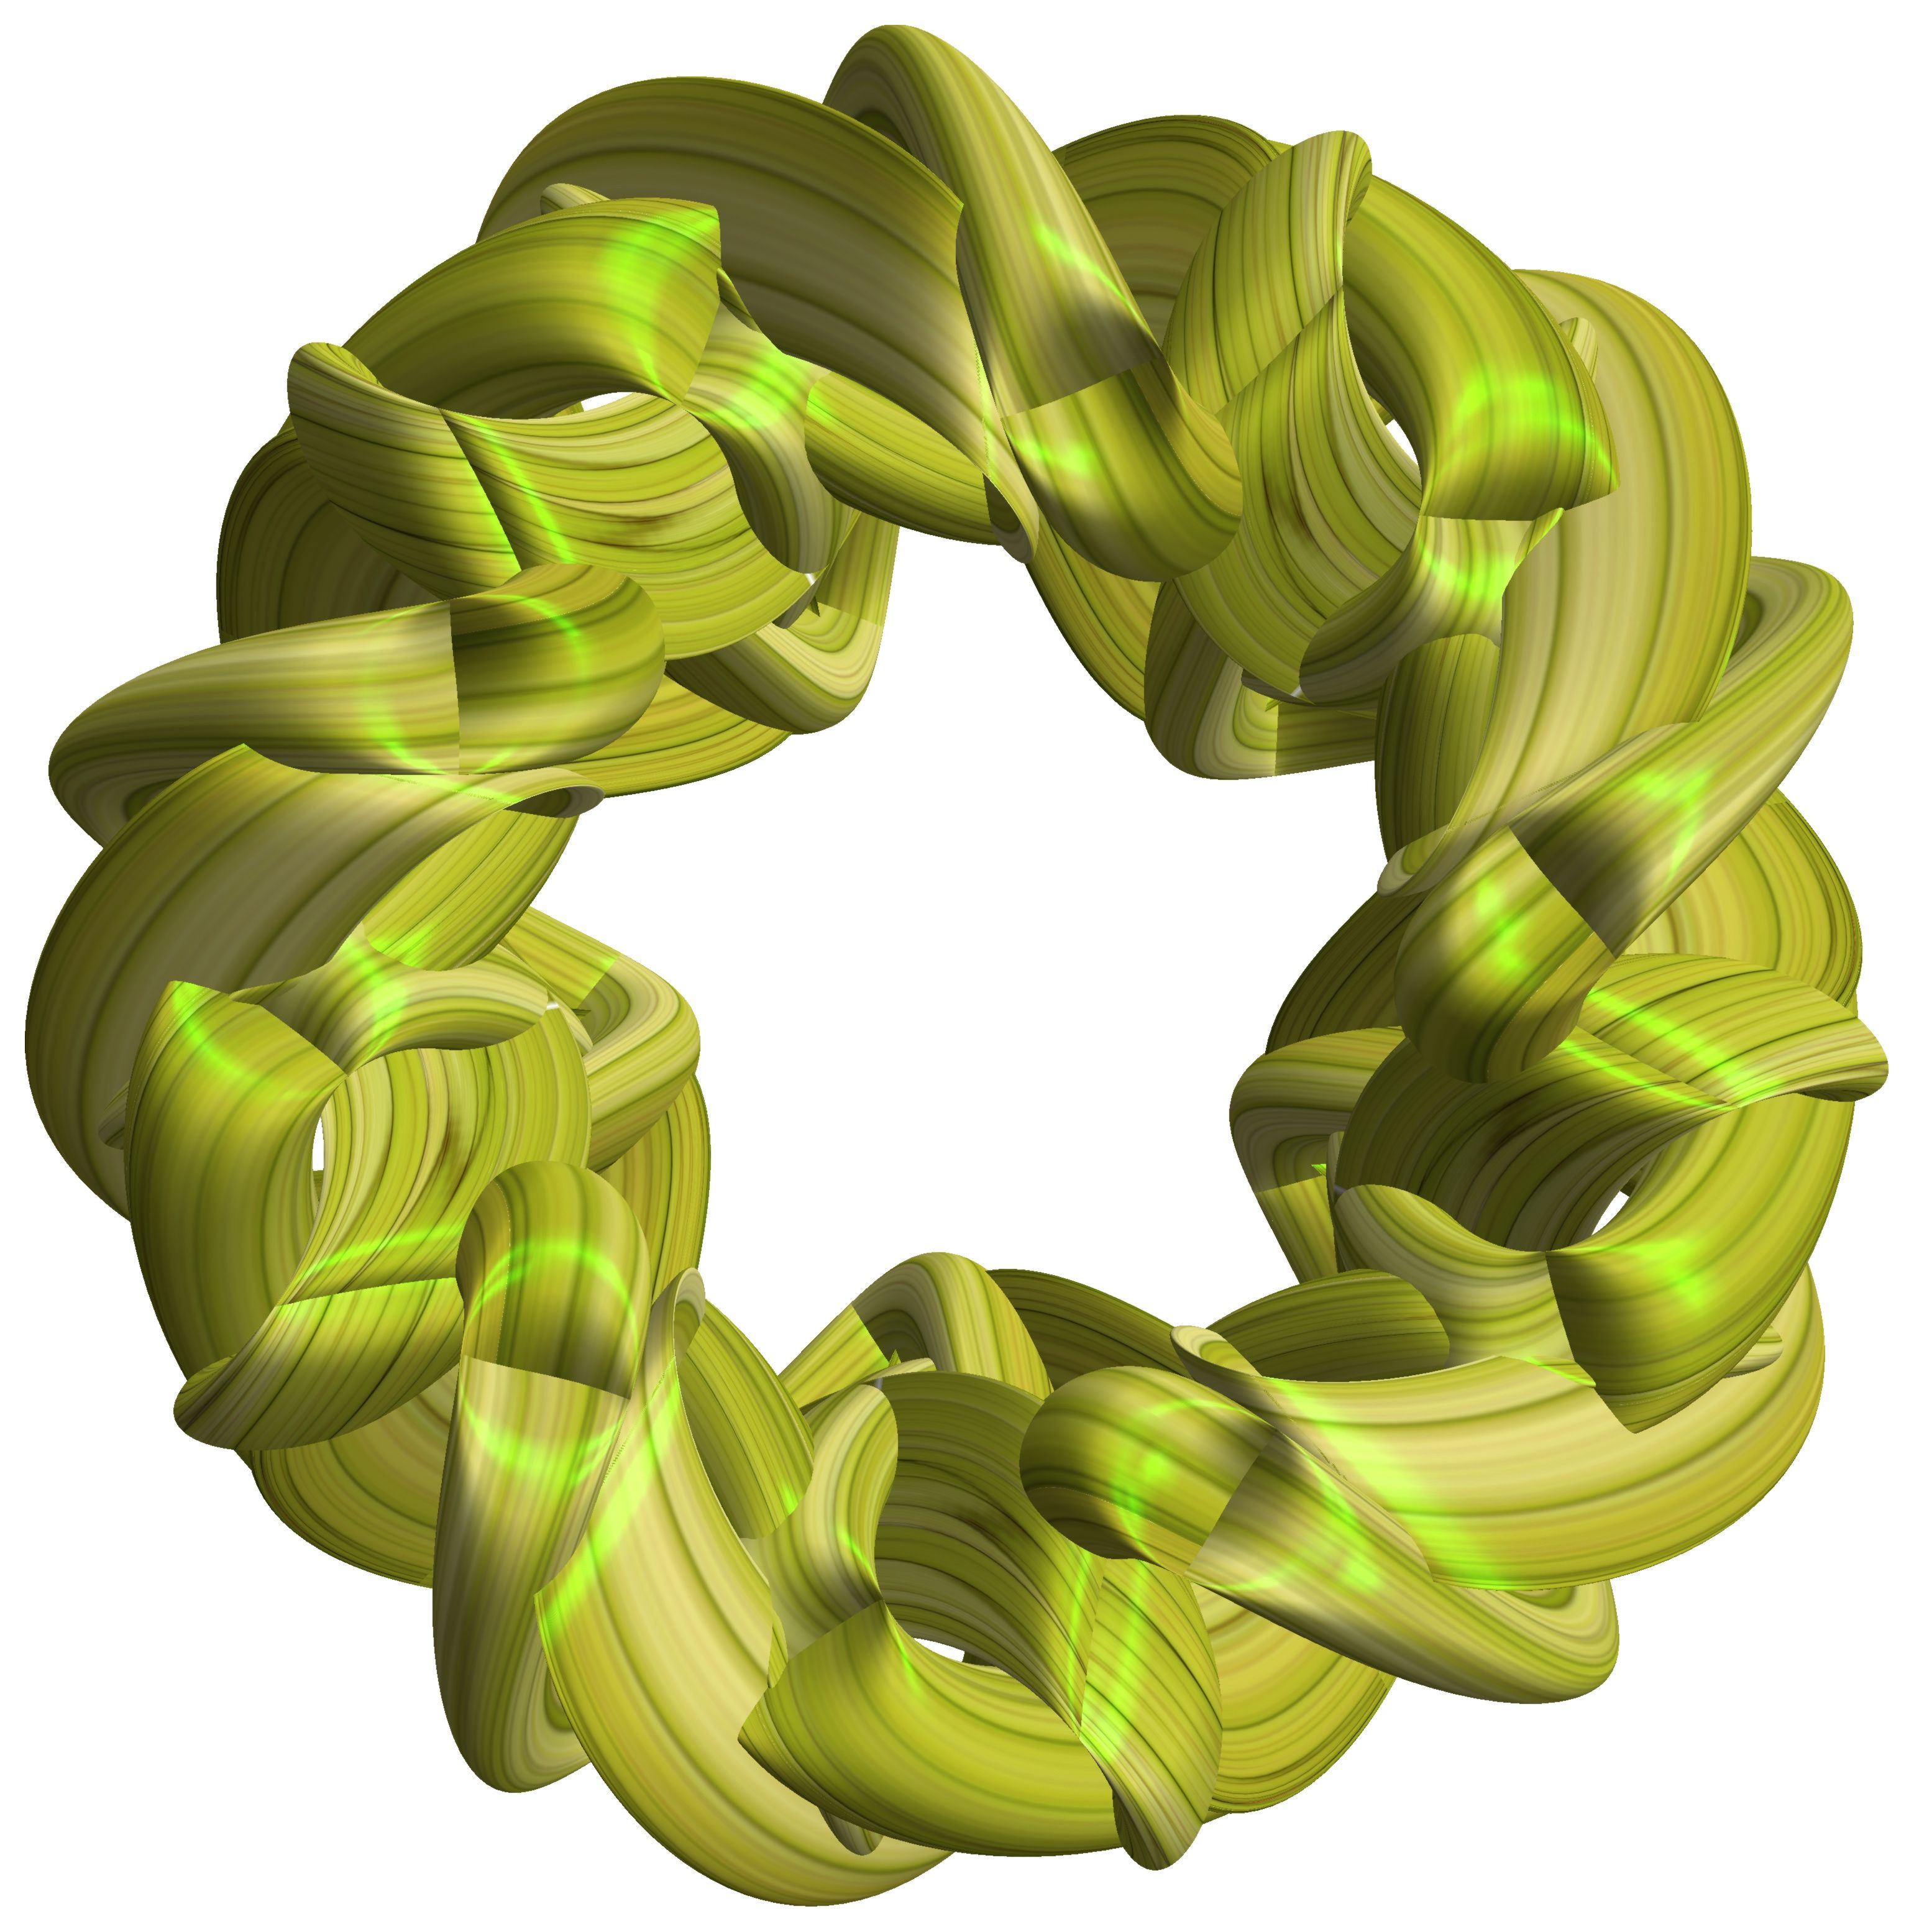
structure, texture, spiral, pattern, green, yellow, font, figure, design, symmetry, 3d, graphic, torus, mathematica, cg, parametricplot3d, code, program, algorithm, abstruct, mapping